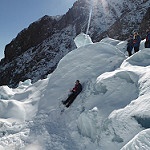
Scene: Outdoor